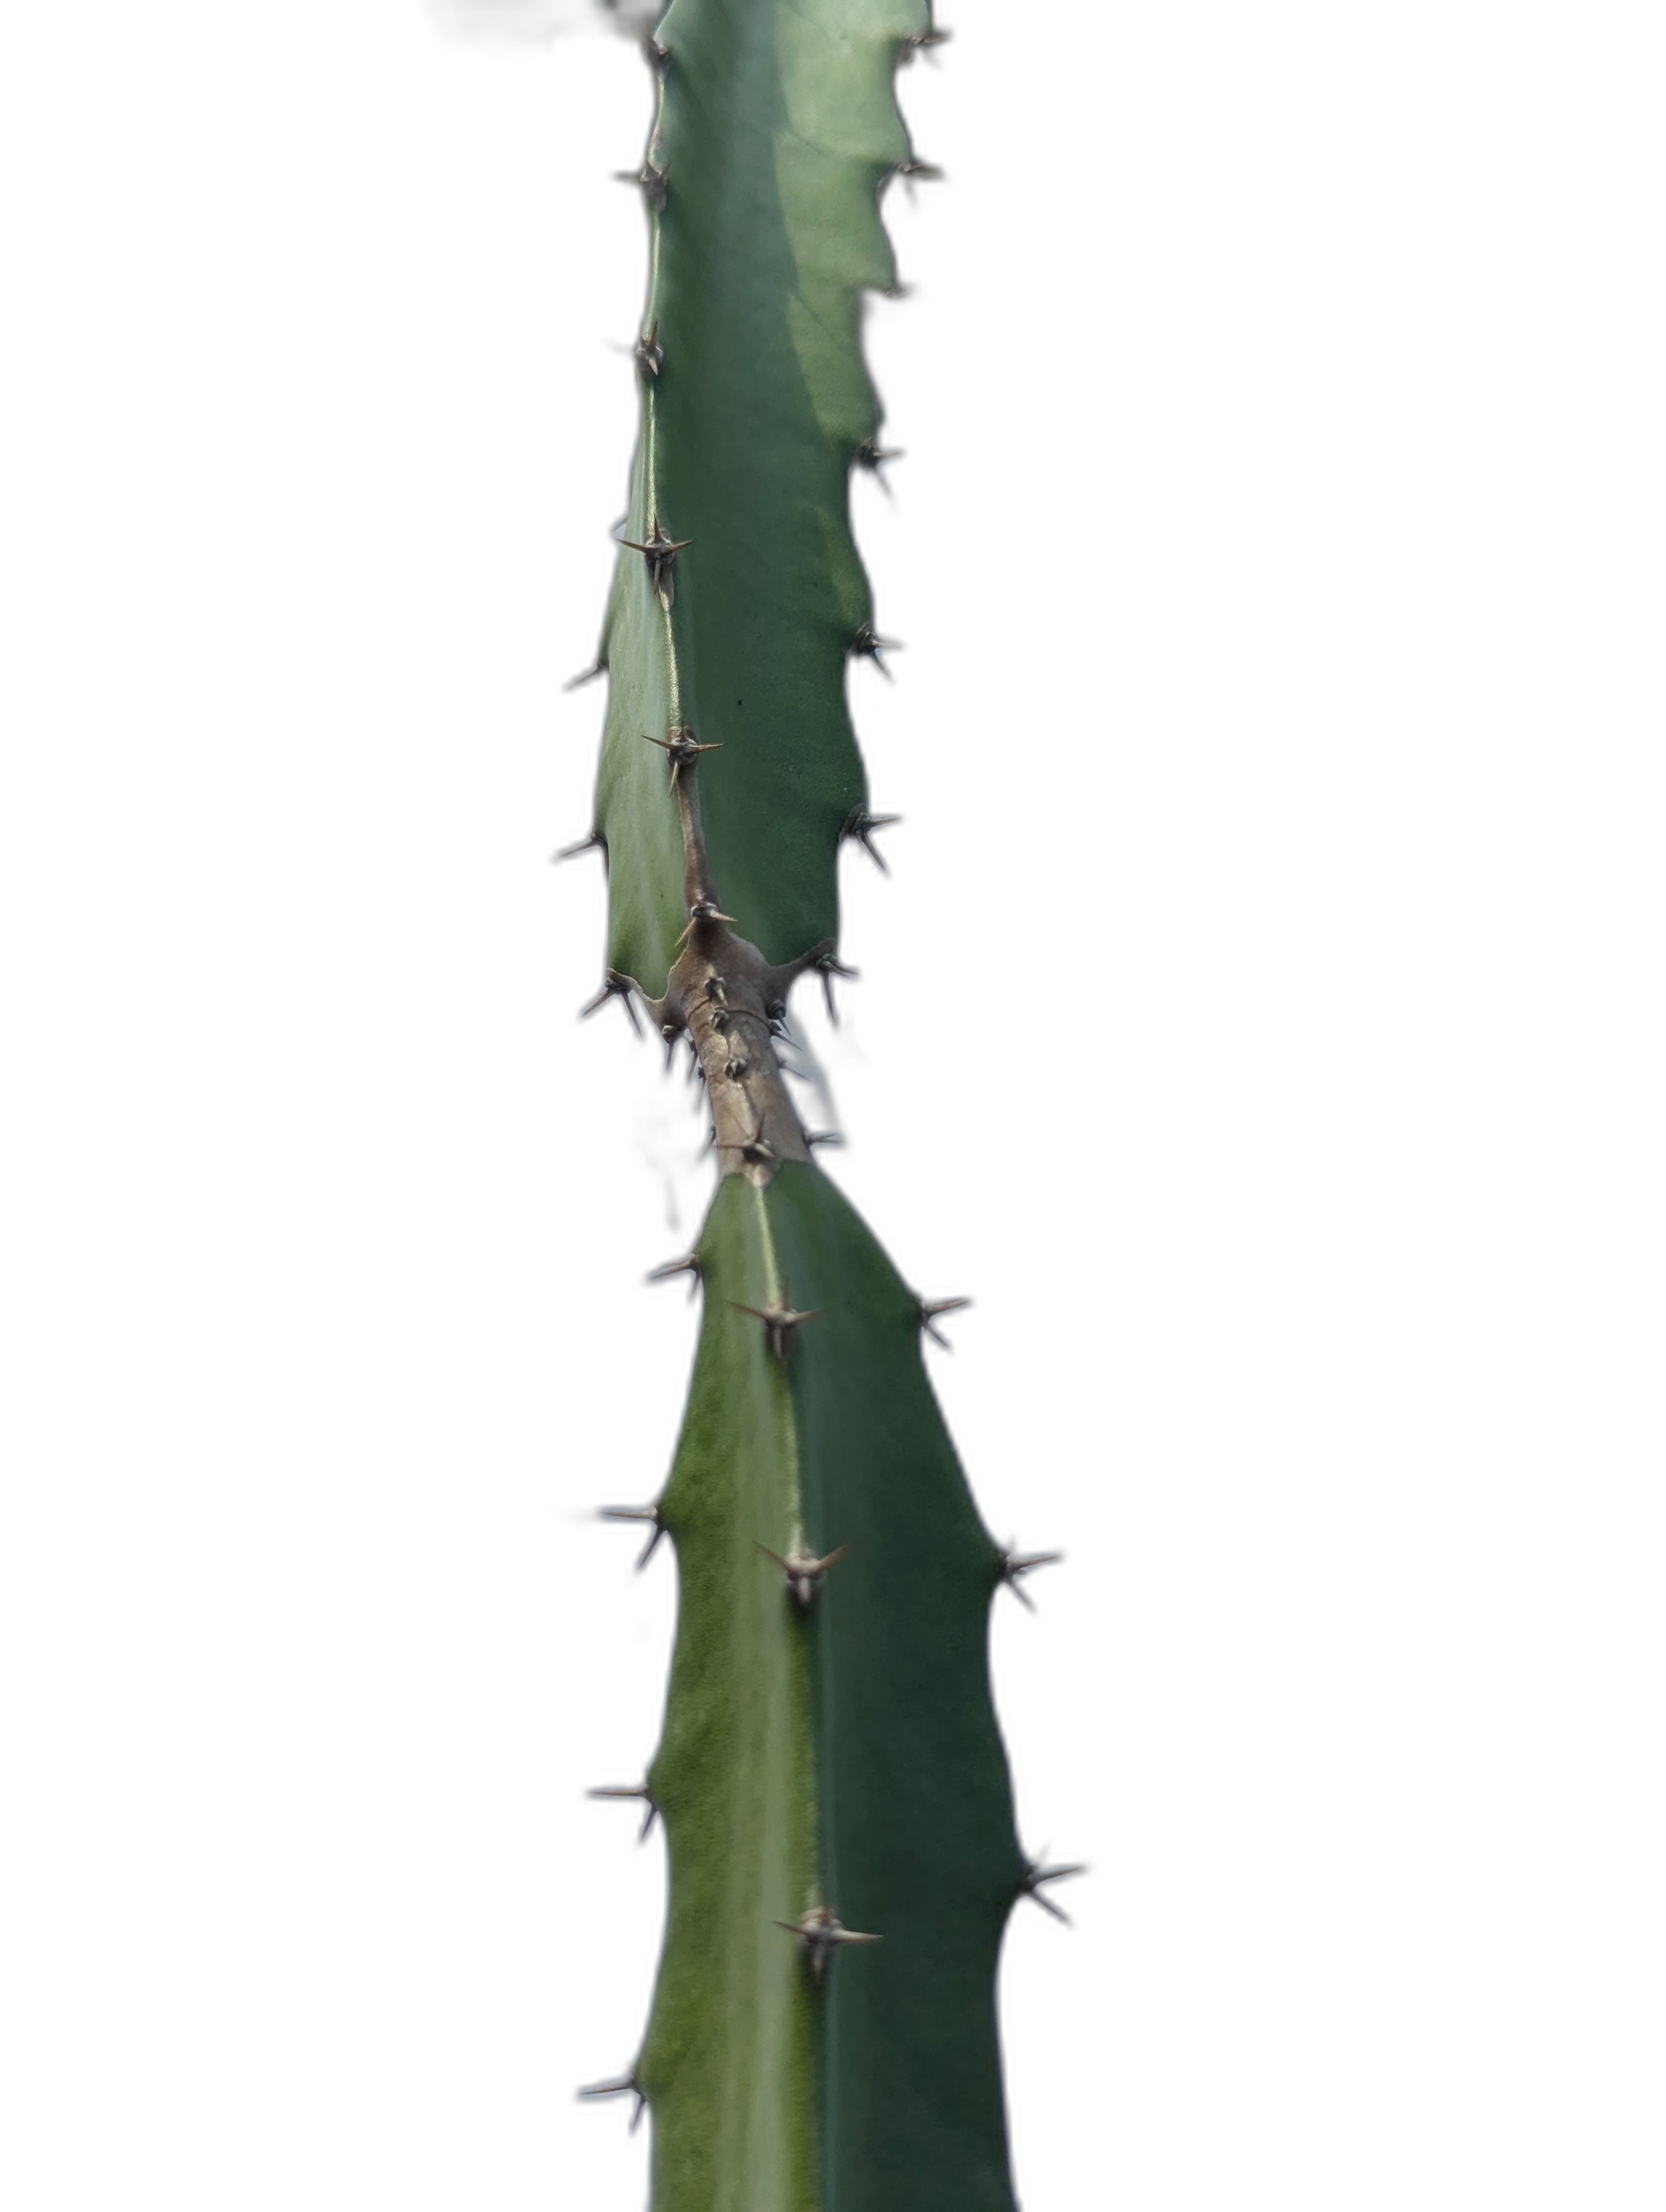
Label: Good leaf